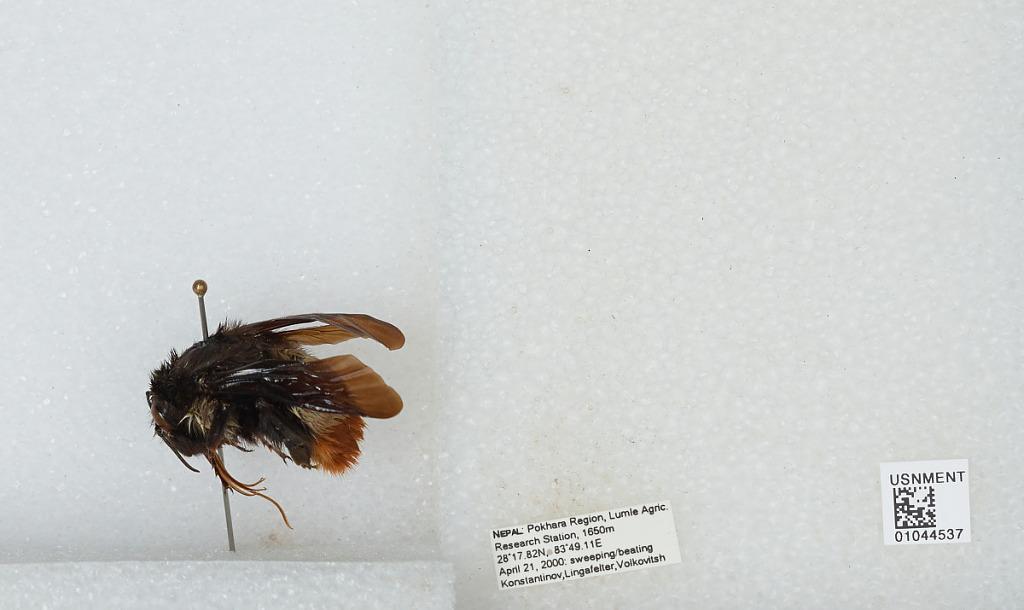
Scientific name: Bombus sp.
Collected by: Konstantinov, Lingafelter & Volkovitsh
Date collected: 2000-4-21
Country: Nepal
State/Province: Western Region
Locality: Lumle Agricultural Research Station, Pokhara Region